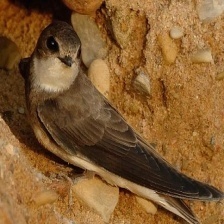
Species: SAND MARTIN
Scientific name: RIPARIA RIPARIA